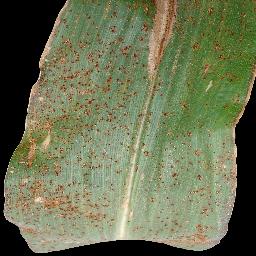
Label: Corn___Common_rust